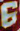
Number: 6